Immortality in fiction

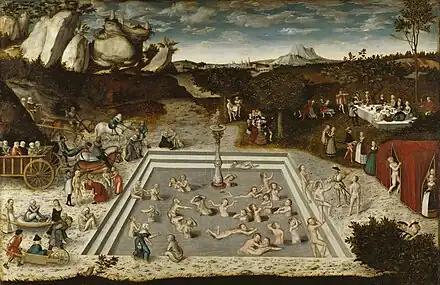
The Fountain of Youth is a traditional means of obtaining immortality.

The means by which immortality is obtained are varied, ranging from the traditional Fountain of Youth and elixir of life to advanced medicine and technology. Some authors assume that scientific progress will eventually lead to immortality, and for this reason humans living in the far future are often depicted as having attained this goal, including in Arthur C. Clarke's 1956 novel "The City and the Stars". A common motif is that of immortality obtained through the deaths of others. Examples include numerous vampire stories where the vampires' immortality is sustained by drinking human blood, the 2011 film "In Time" where lifetime is transferred from the multitude of poor to the wealthy elite such that the immortality of the few depends on the deaths of the many, and Norman Spinrad's 1969 novel "Bug Jack Barron" where the source of immortality is derived from the tissues of murdered children.